Memphis-Shelby County Schools

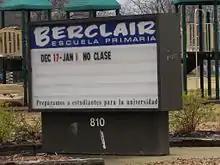
Spanish sign of Berclair Elementary School

The county district is governed by a nine-member board of education. Board members represent nine special election districts in the Shelby County school district, which includes the city of Memphis but not the six suburban municipalities. These members are elected to four-year terms.